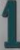
Number: 1